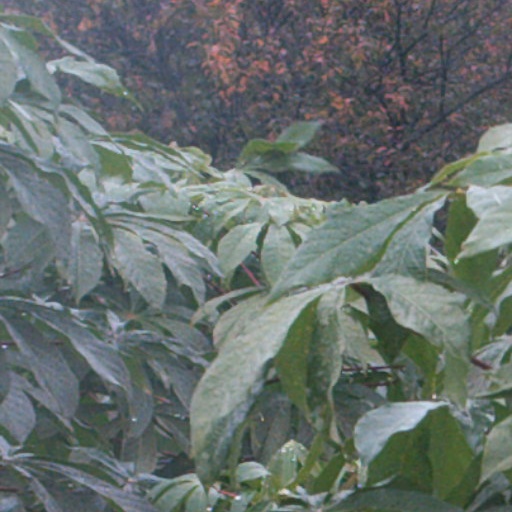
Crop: cassava